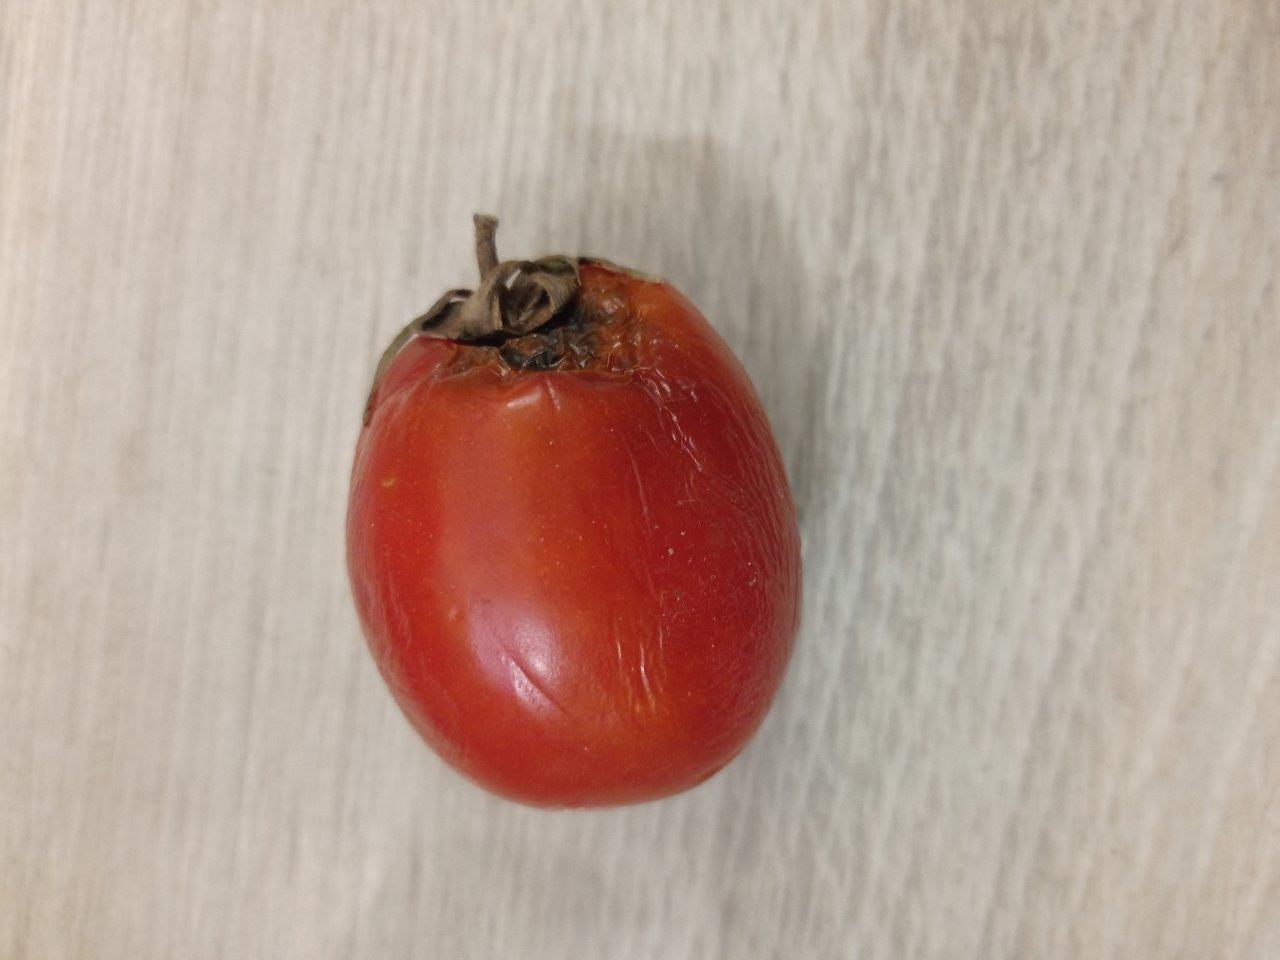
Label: Rotten